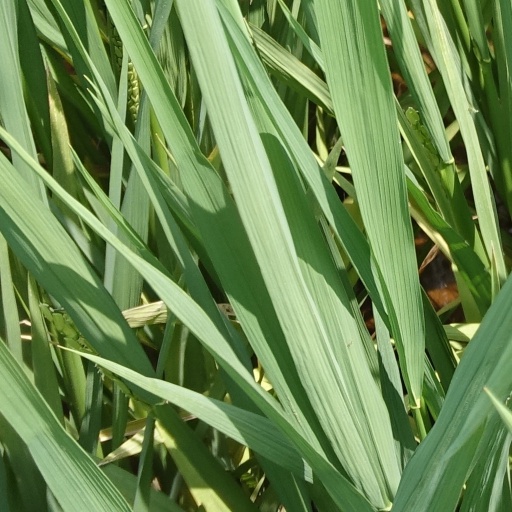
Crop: rice